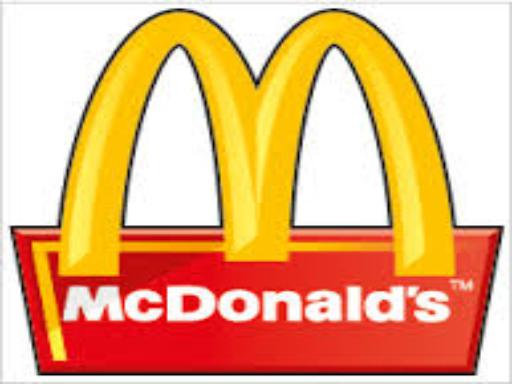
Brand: McDonald's
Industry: Food